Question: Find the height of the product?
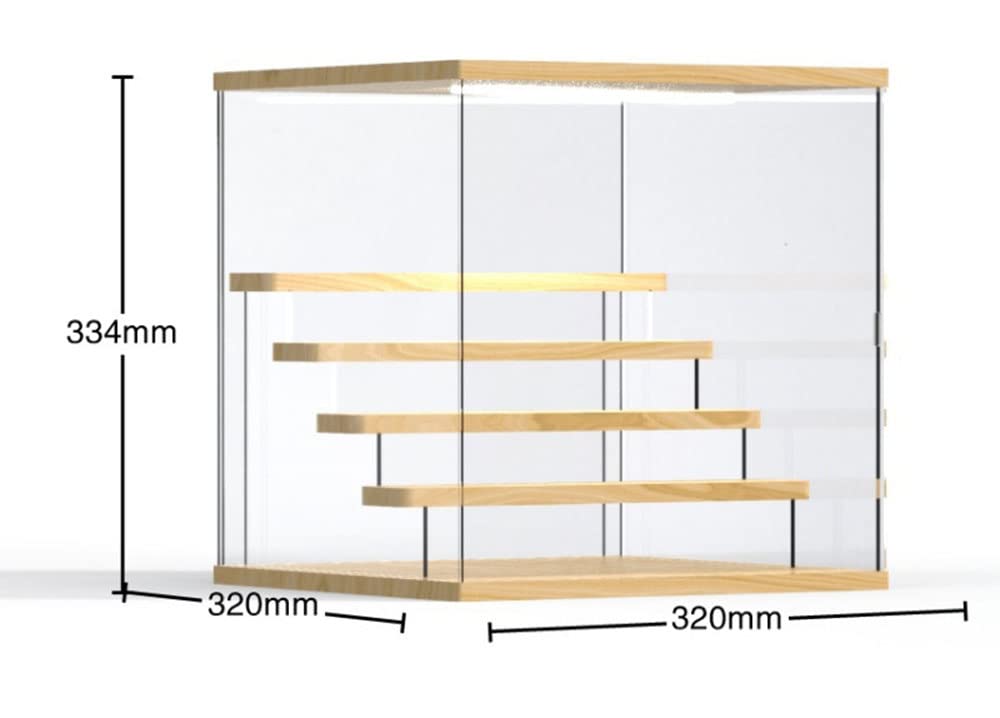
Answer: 334.0 millimetre